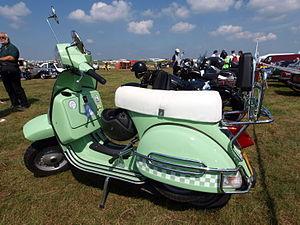
LML - Lohia Machines Ltd est un fabricant indien de scooter et motocyclettes basé a Kanpur, dans l'Etat de l'Uttar Pradesh. La société a été déclarée en faillite le 2 juin 2017.